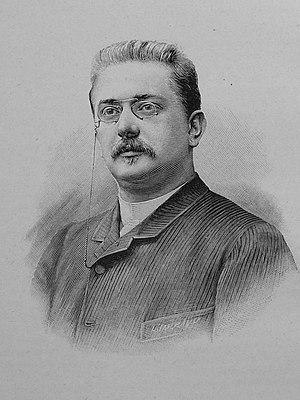
Jean Baptiste François René Koehler est un zoologiste français, né le 7 mars 1860 à Saint-Dié et mort le 19 avril 1931 à Lyon.